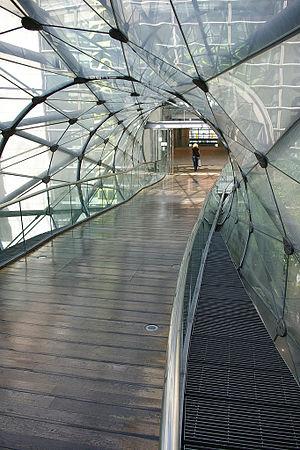
Le Corporation Street Bridge est une passerelle couverte qui traverse Corporation Street, dans le centre-ville de Manchester, au Royaume-Uni. Elle remplace un ancien ouvrage similaire détruit lors des attentats de 1996.